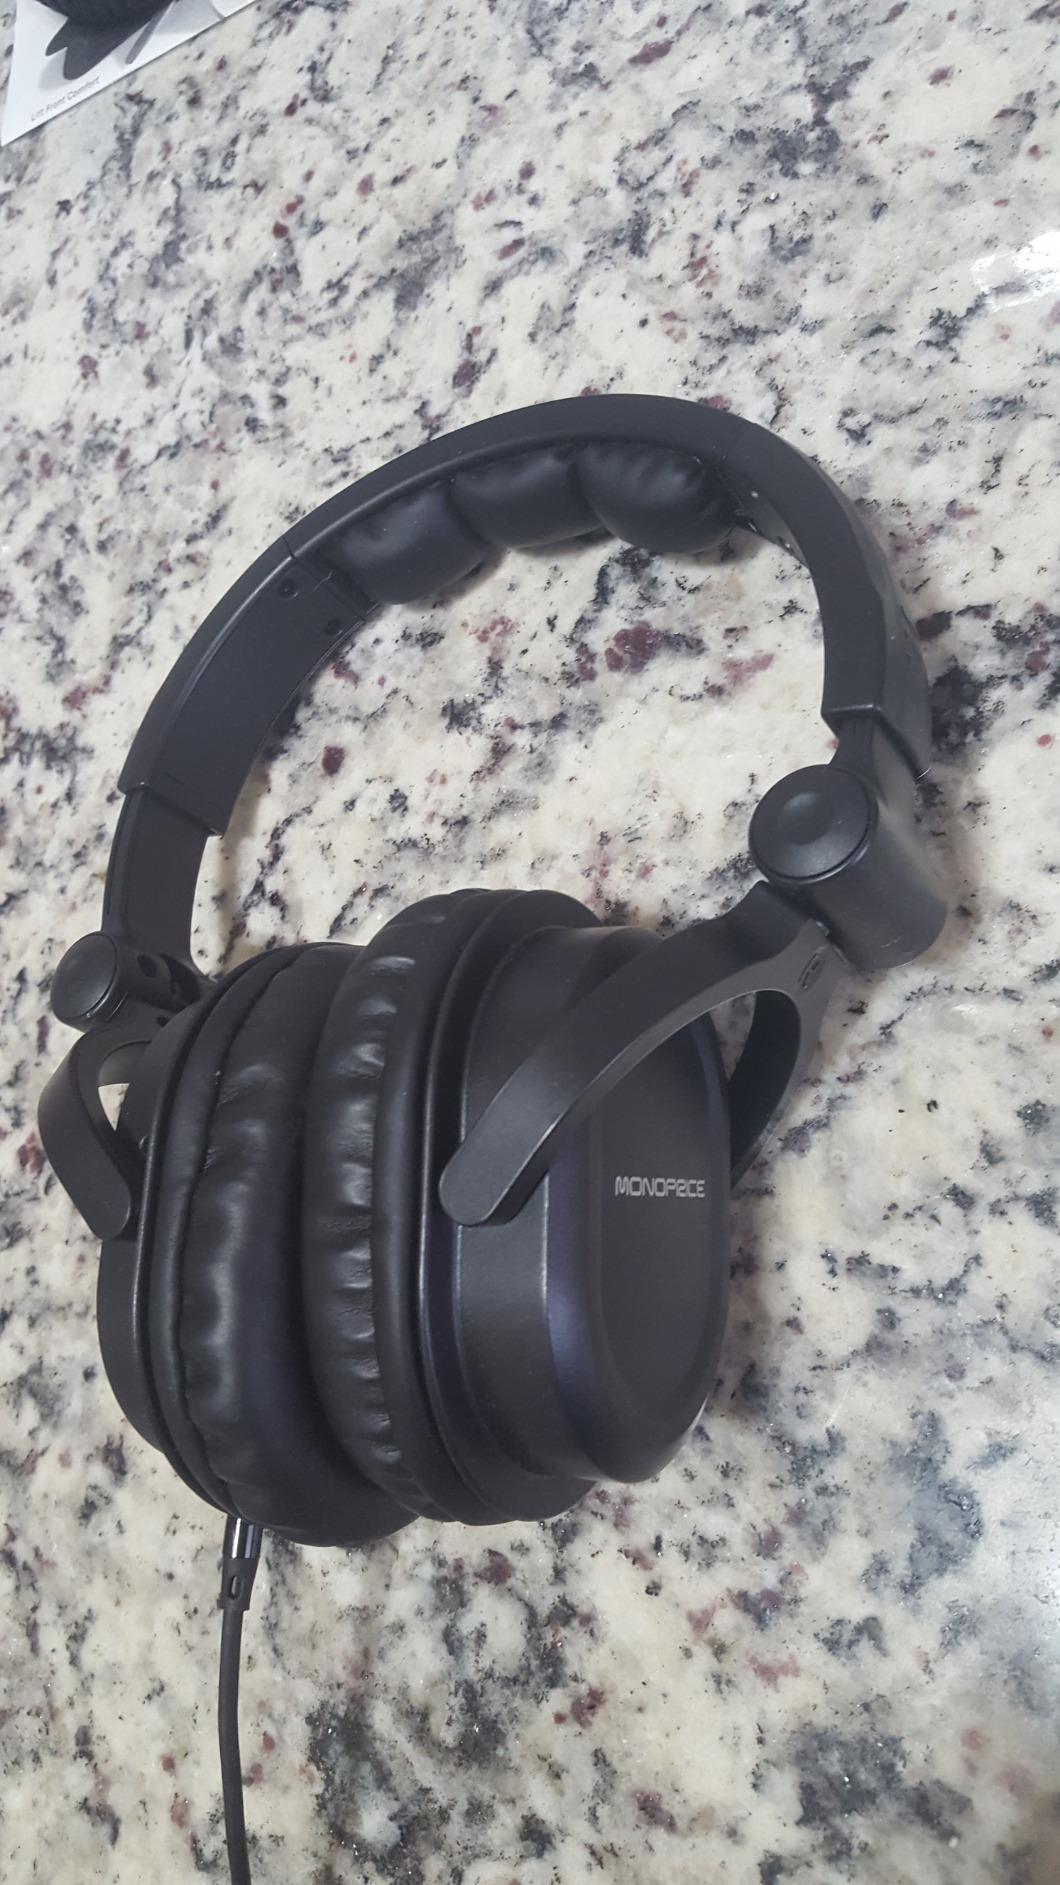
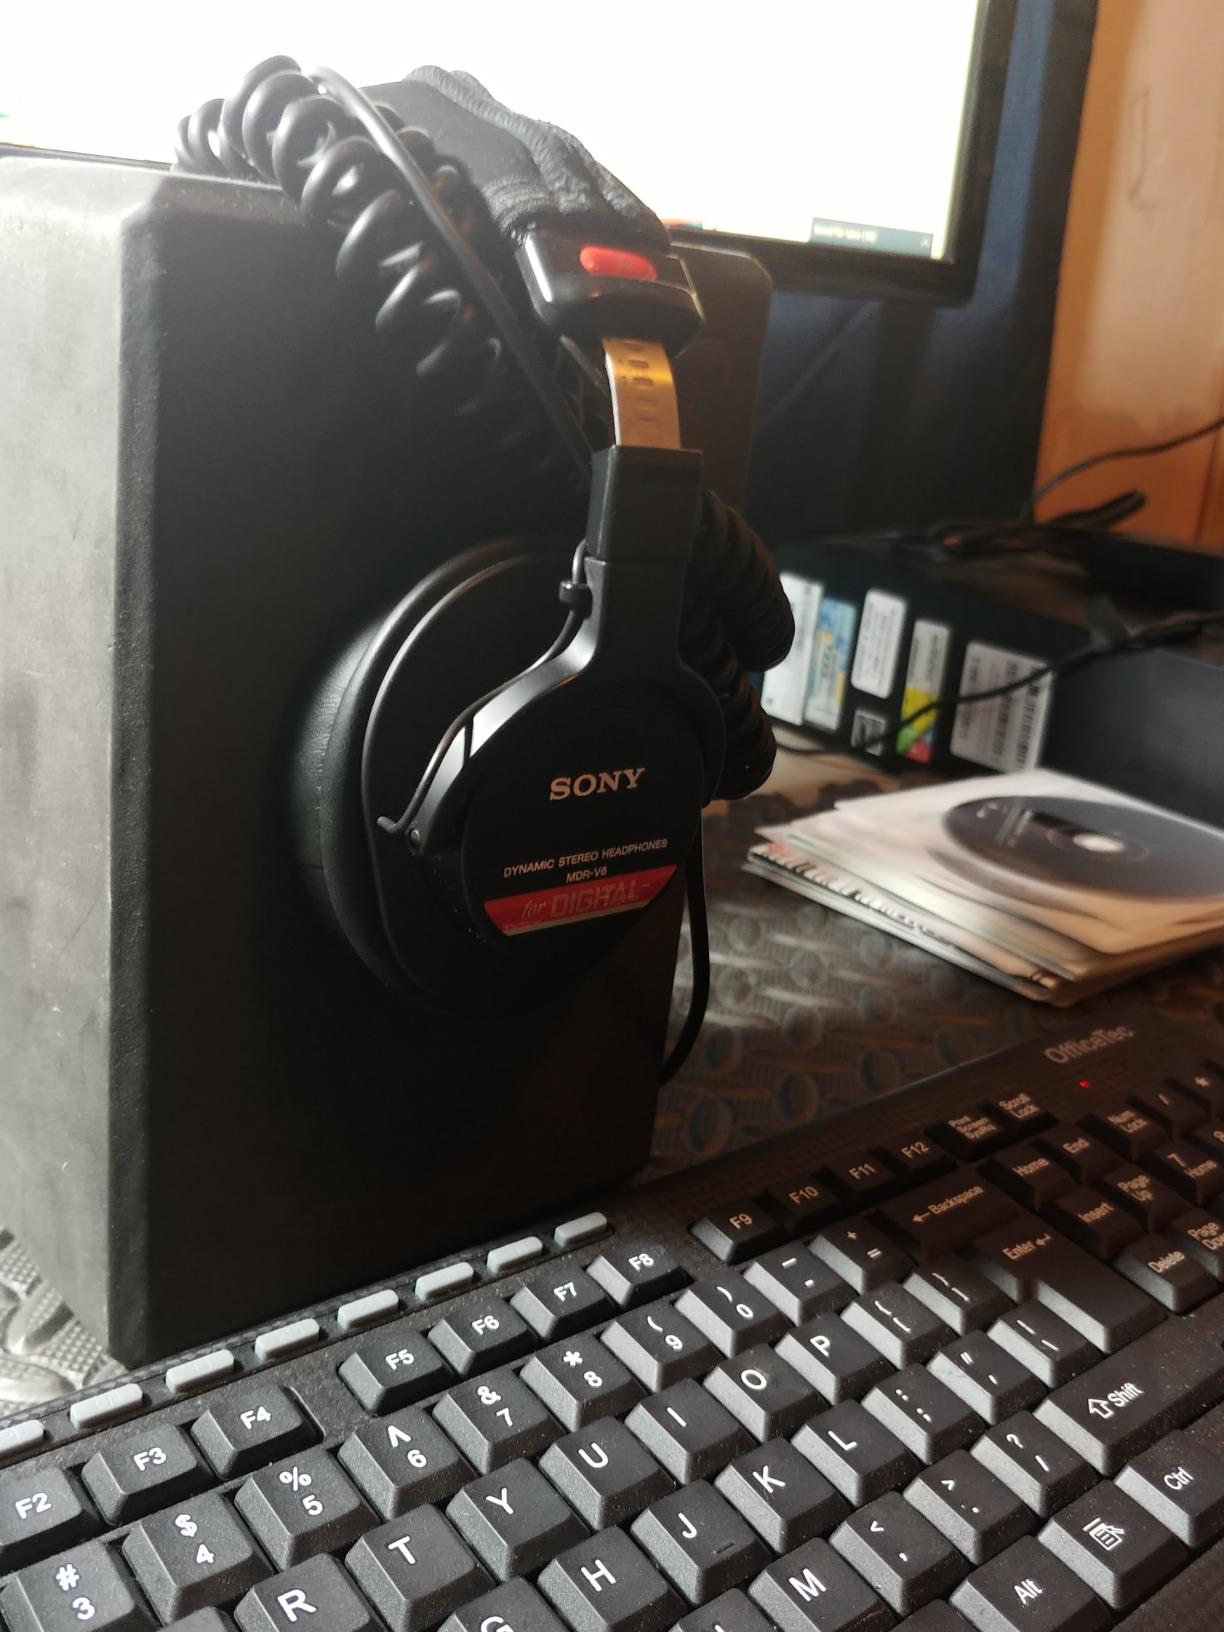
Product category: headphones
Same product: no